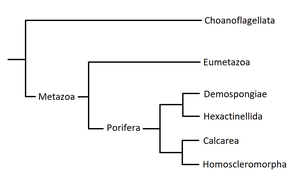
Phylogénie Porifera
Les éponges ou spongiaires sont des animaux formant l'embranchement basal des métazoaires. Elles sont définies comme des métazoaires sessiles à l'âge adulte. Elles possèdent un système aquifère permettant la circulation de l'eau. Il est composé de chambres choanocytaires reliées entre elles et au milieu extérieur par des pores inhalants et un pore exhalant. Ces chambres sont tapissées de choanocytes, qui sont des cellules flagellées caractéristiques des éponges. Les éponges possèdent deux couches de cellules : le pinacoderme qui se situe à l'extérieur et le choanoderme qui se situe à l'intérieur. Entre ces deux couches, des cellules mobiles se déplacent dans la mésohyle, matrice extracellulaire composé de collagène. Leur système nerveux est très primitif et diffus.